William Miller (mayor)

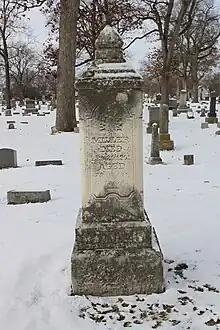
Grave of Miller in South Bend City Cemetery

Miller married three times. Miller married Mary Kabbell Butler of Brentwood, Essex, on February 5, 1874. His wife died on June 29, 1887. Miller also married Mary Groff. One of his children was William F. Miller, a businessman in South Bend.